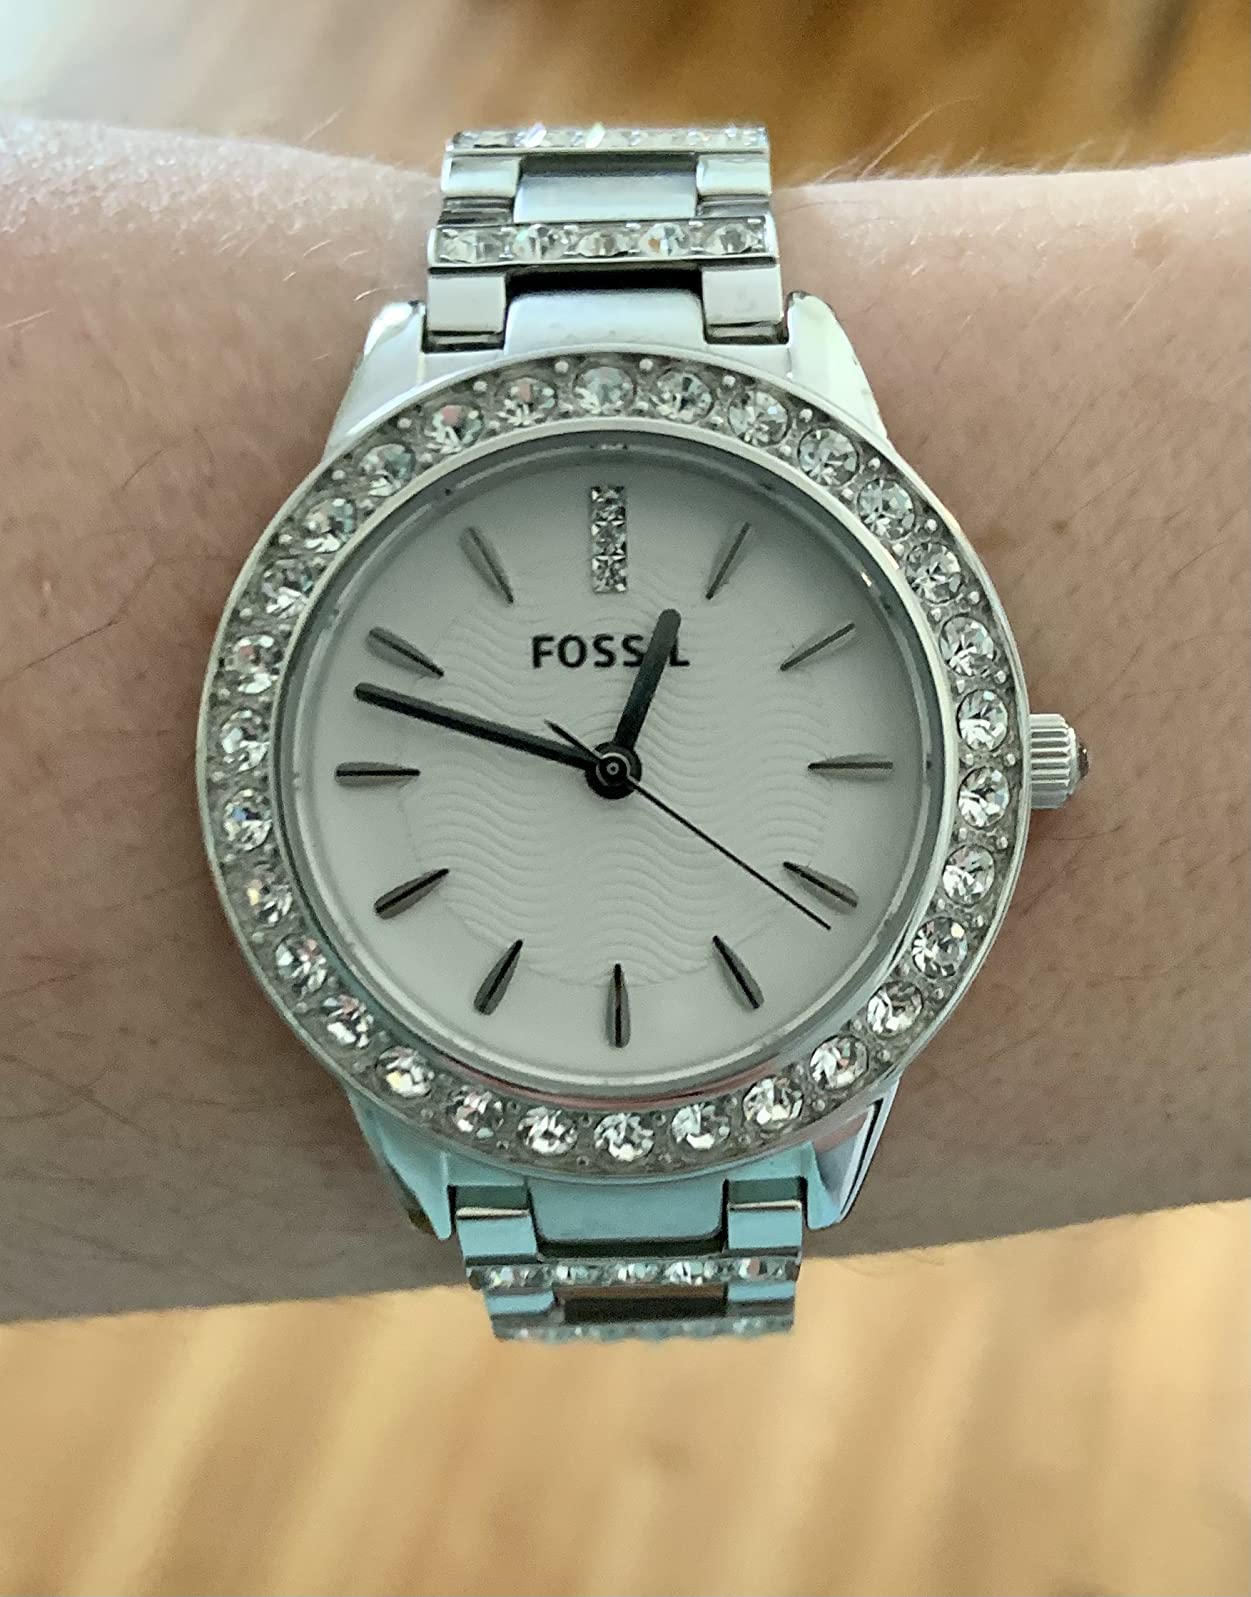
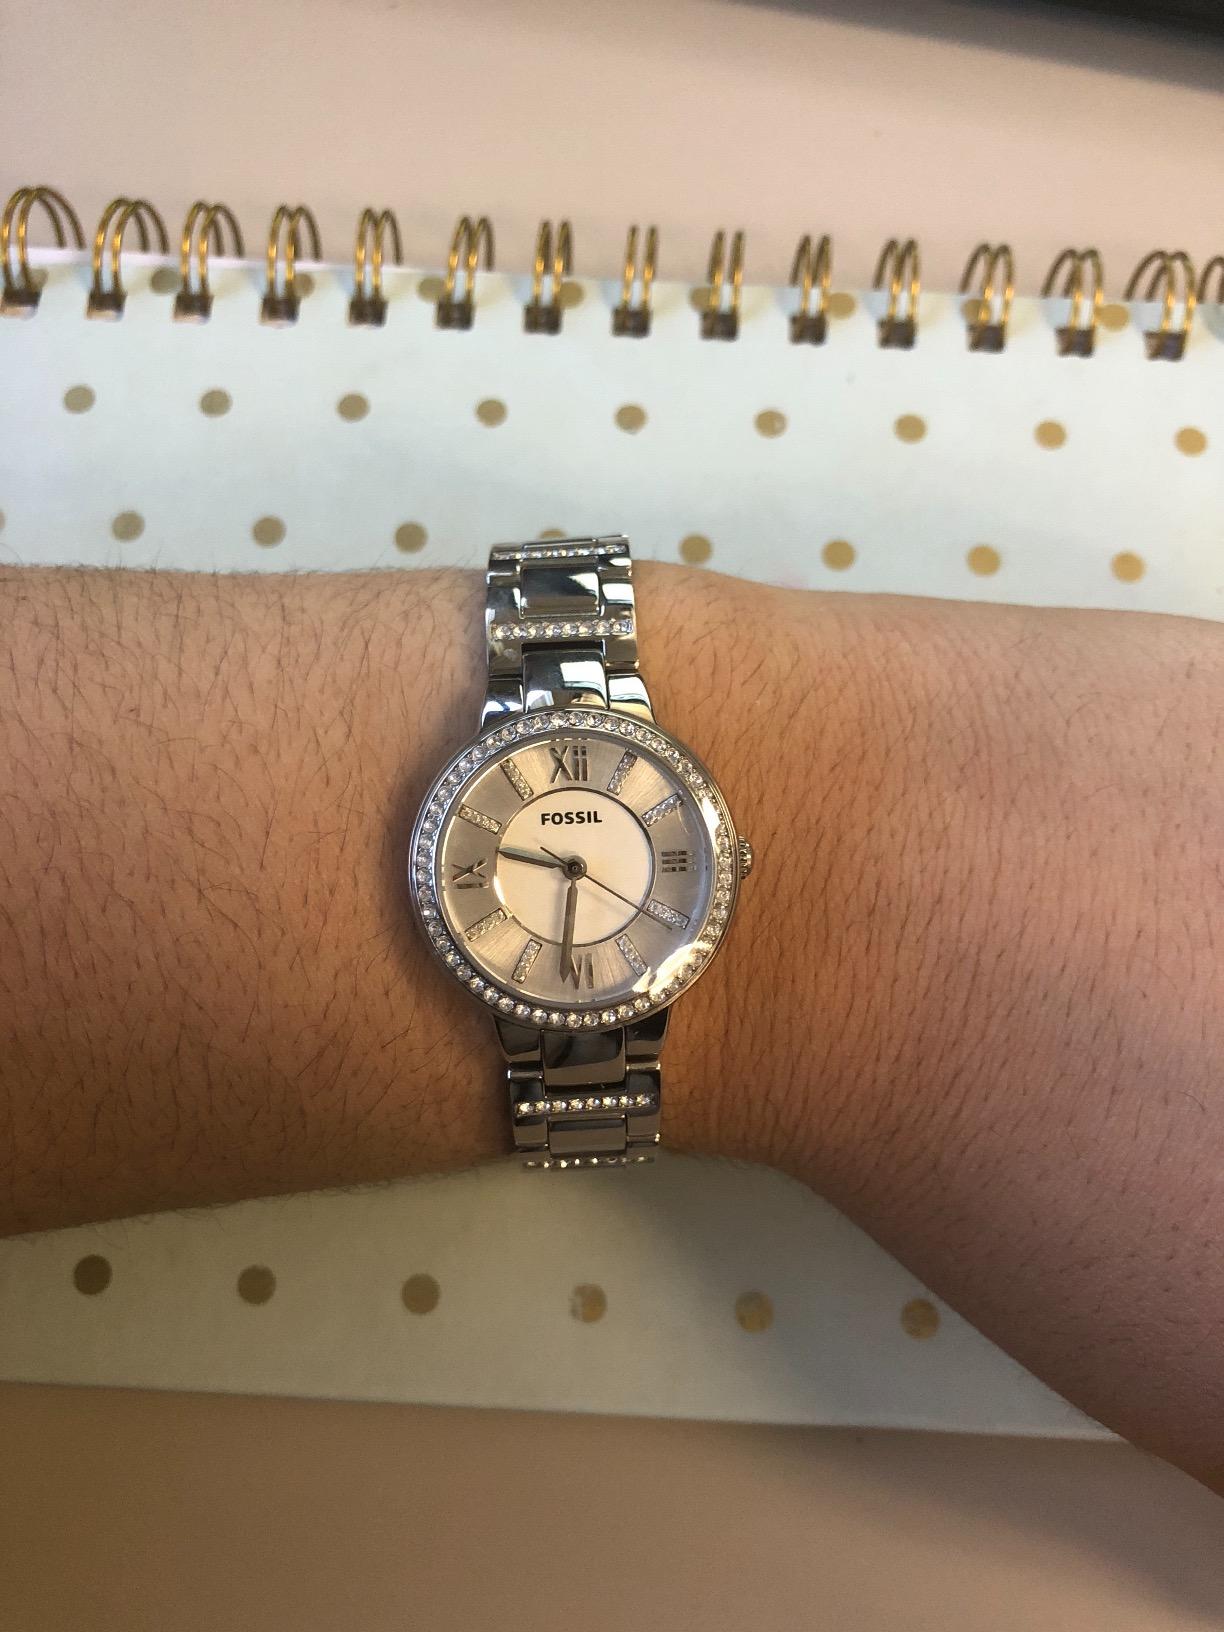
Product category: accessories_watch
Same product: no